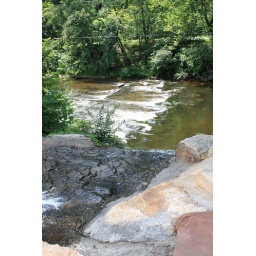
A view river that the water feature in the shopping strip in Cherokee North Carolina ran into